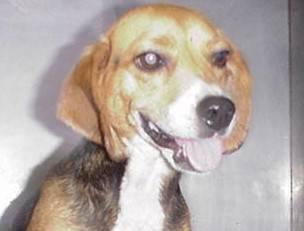
dog